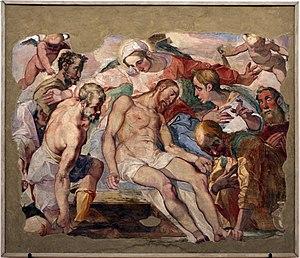
Andrea Lilio ou Lilli dit l'Anconitano est un peintre italien, le dernier représentant important du maniérisme pendant la Rome baroque.